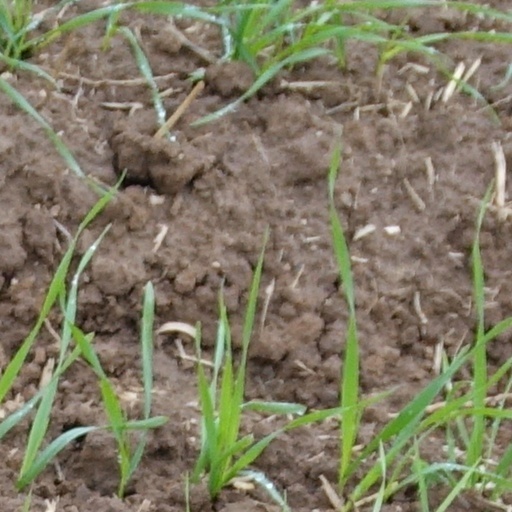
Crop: wheat